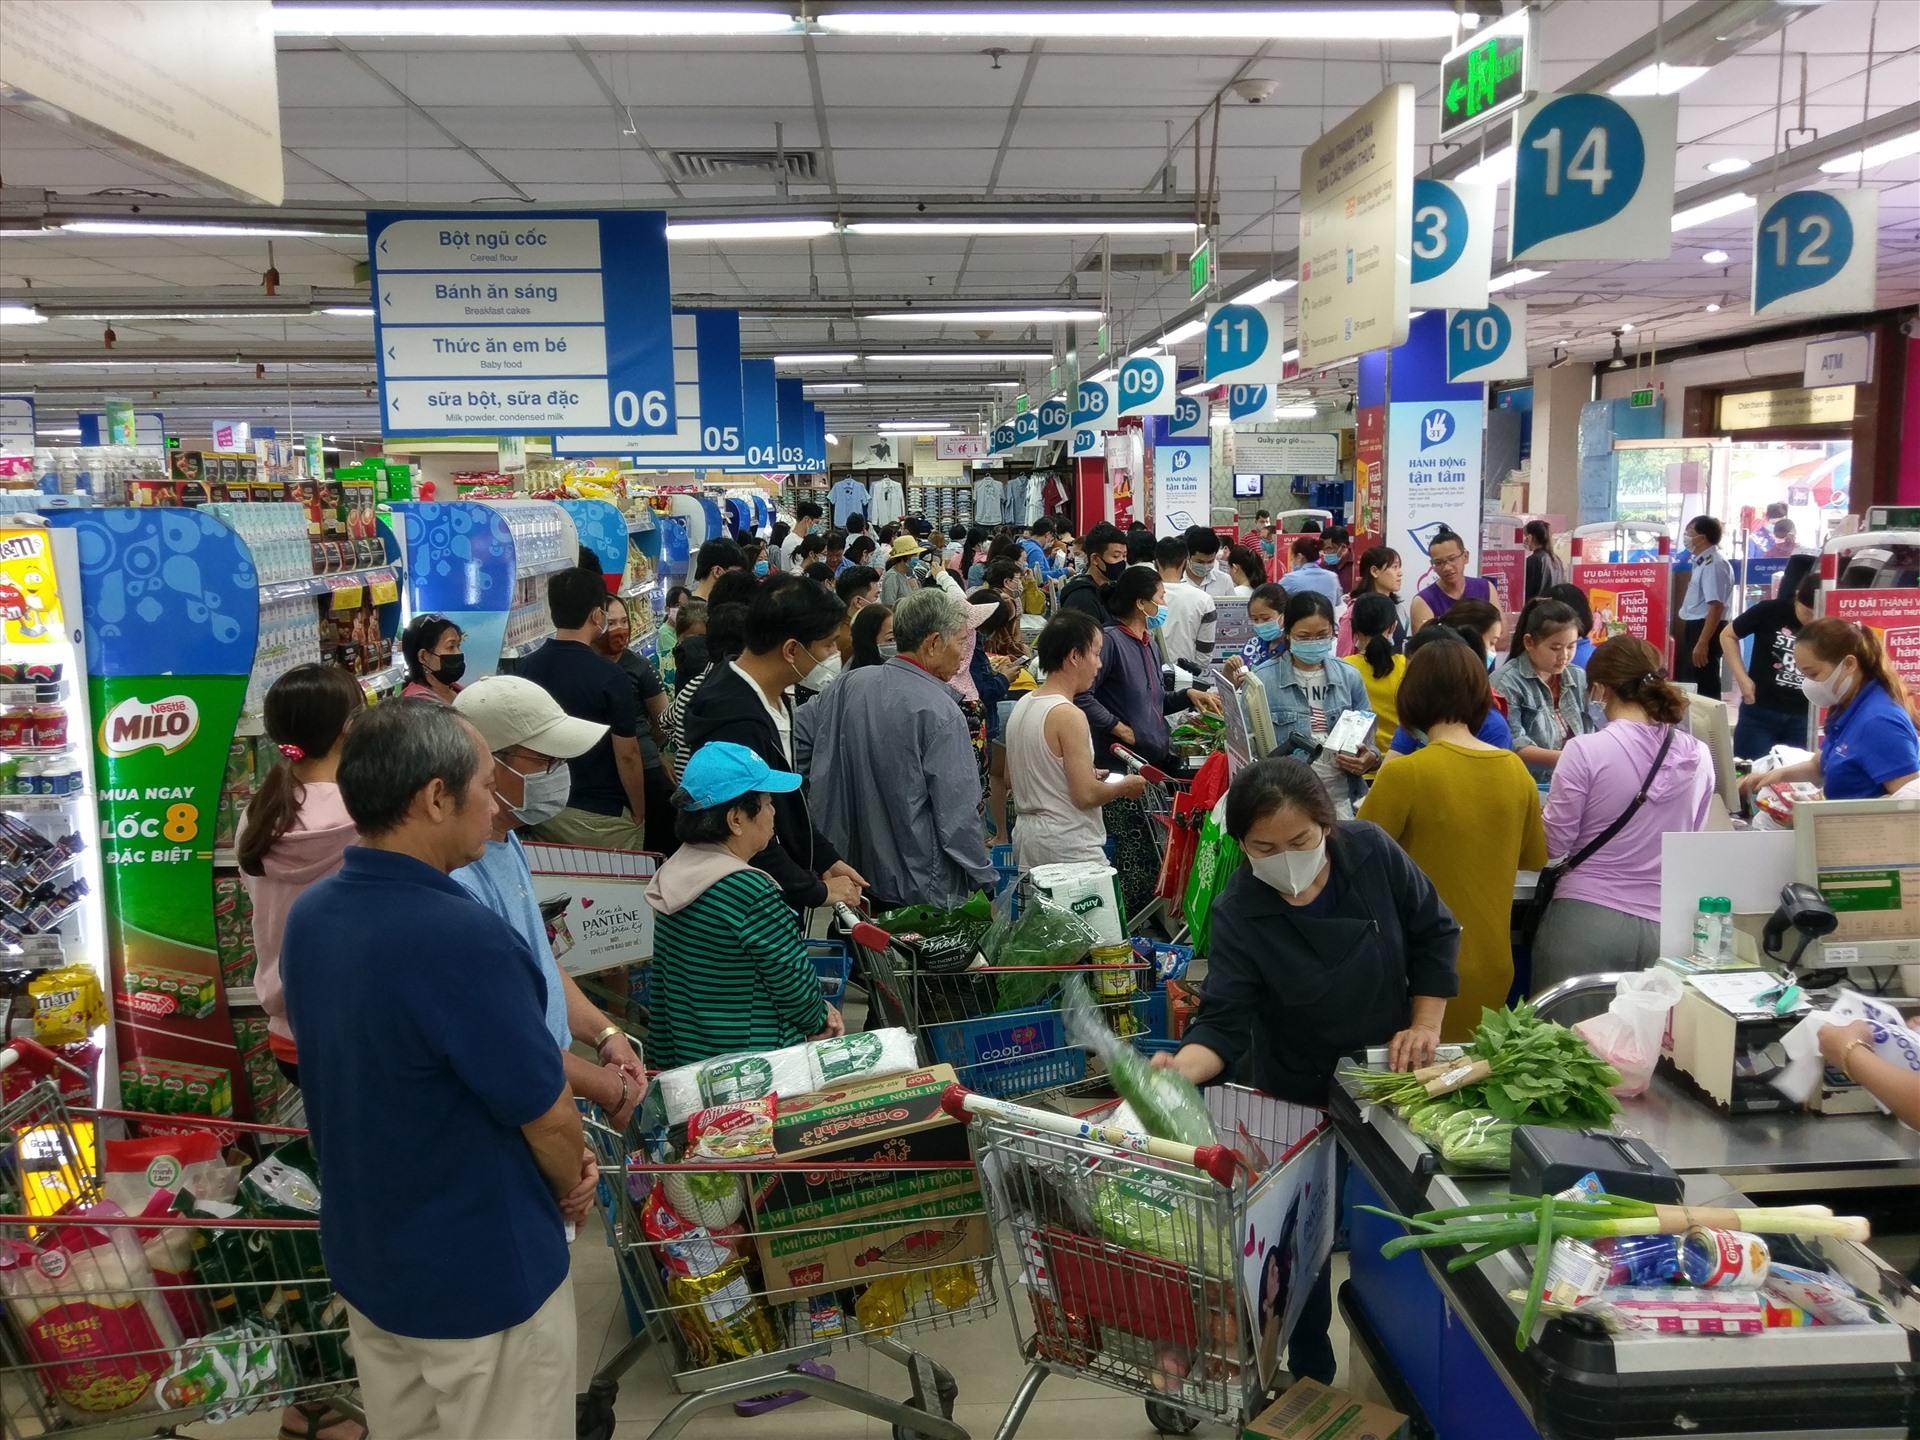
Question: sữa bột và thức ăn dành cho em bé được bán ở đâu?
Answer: ở quầy hàng số 6